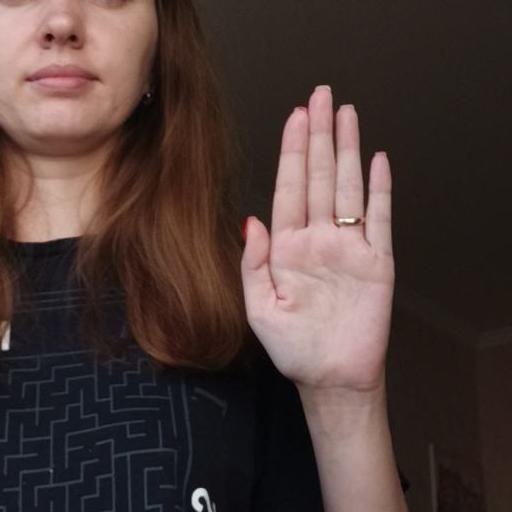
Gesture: stop